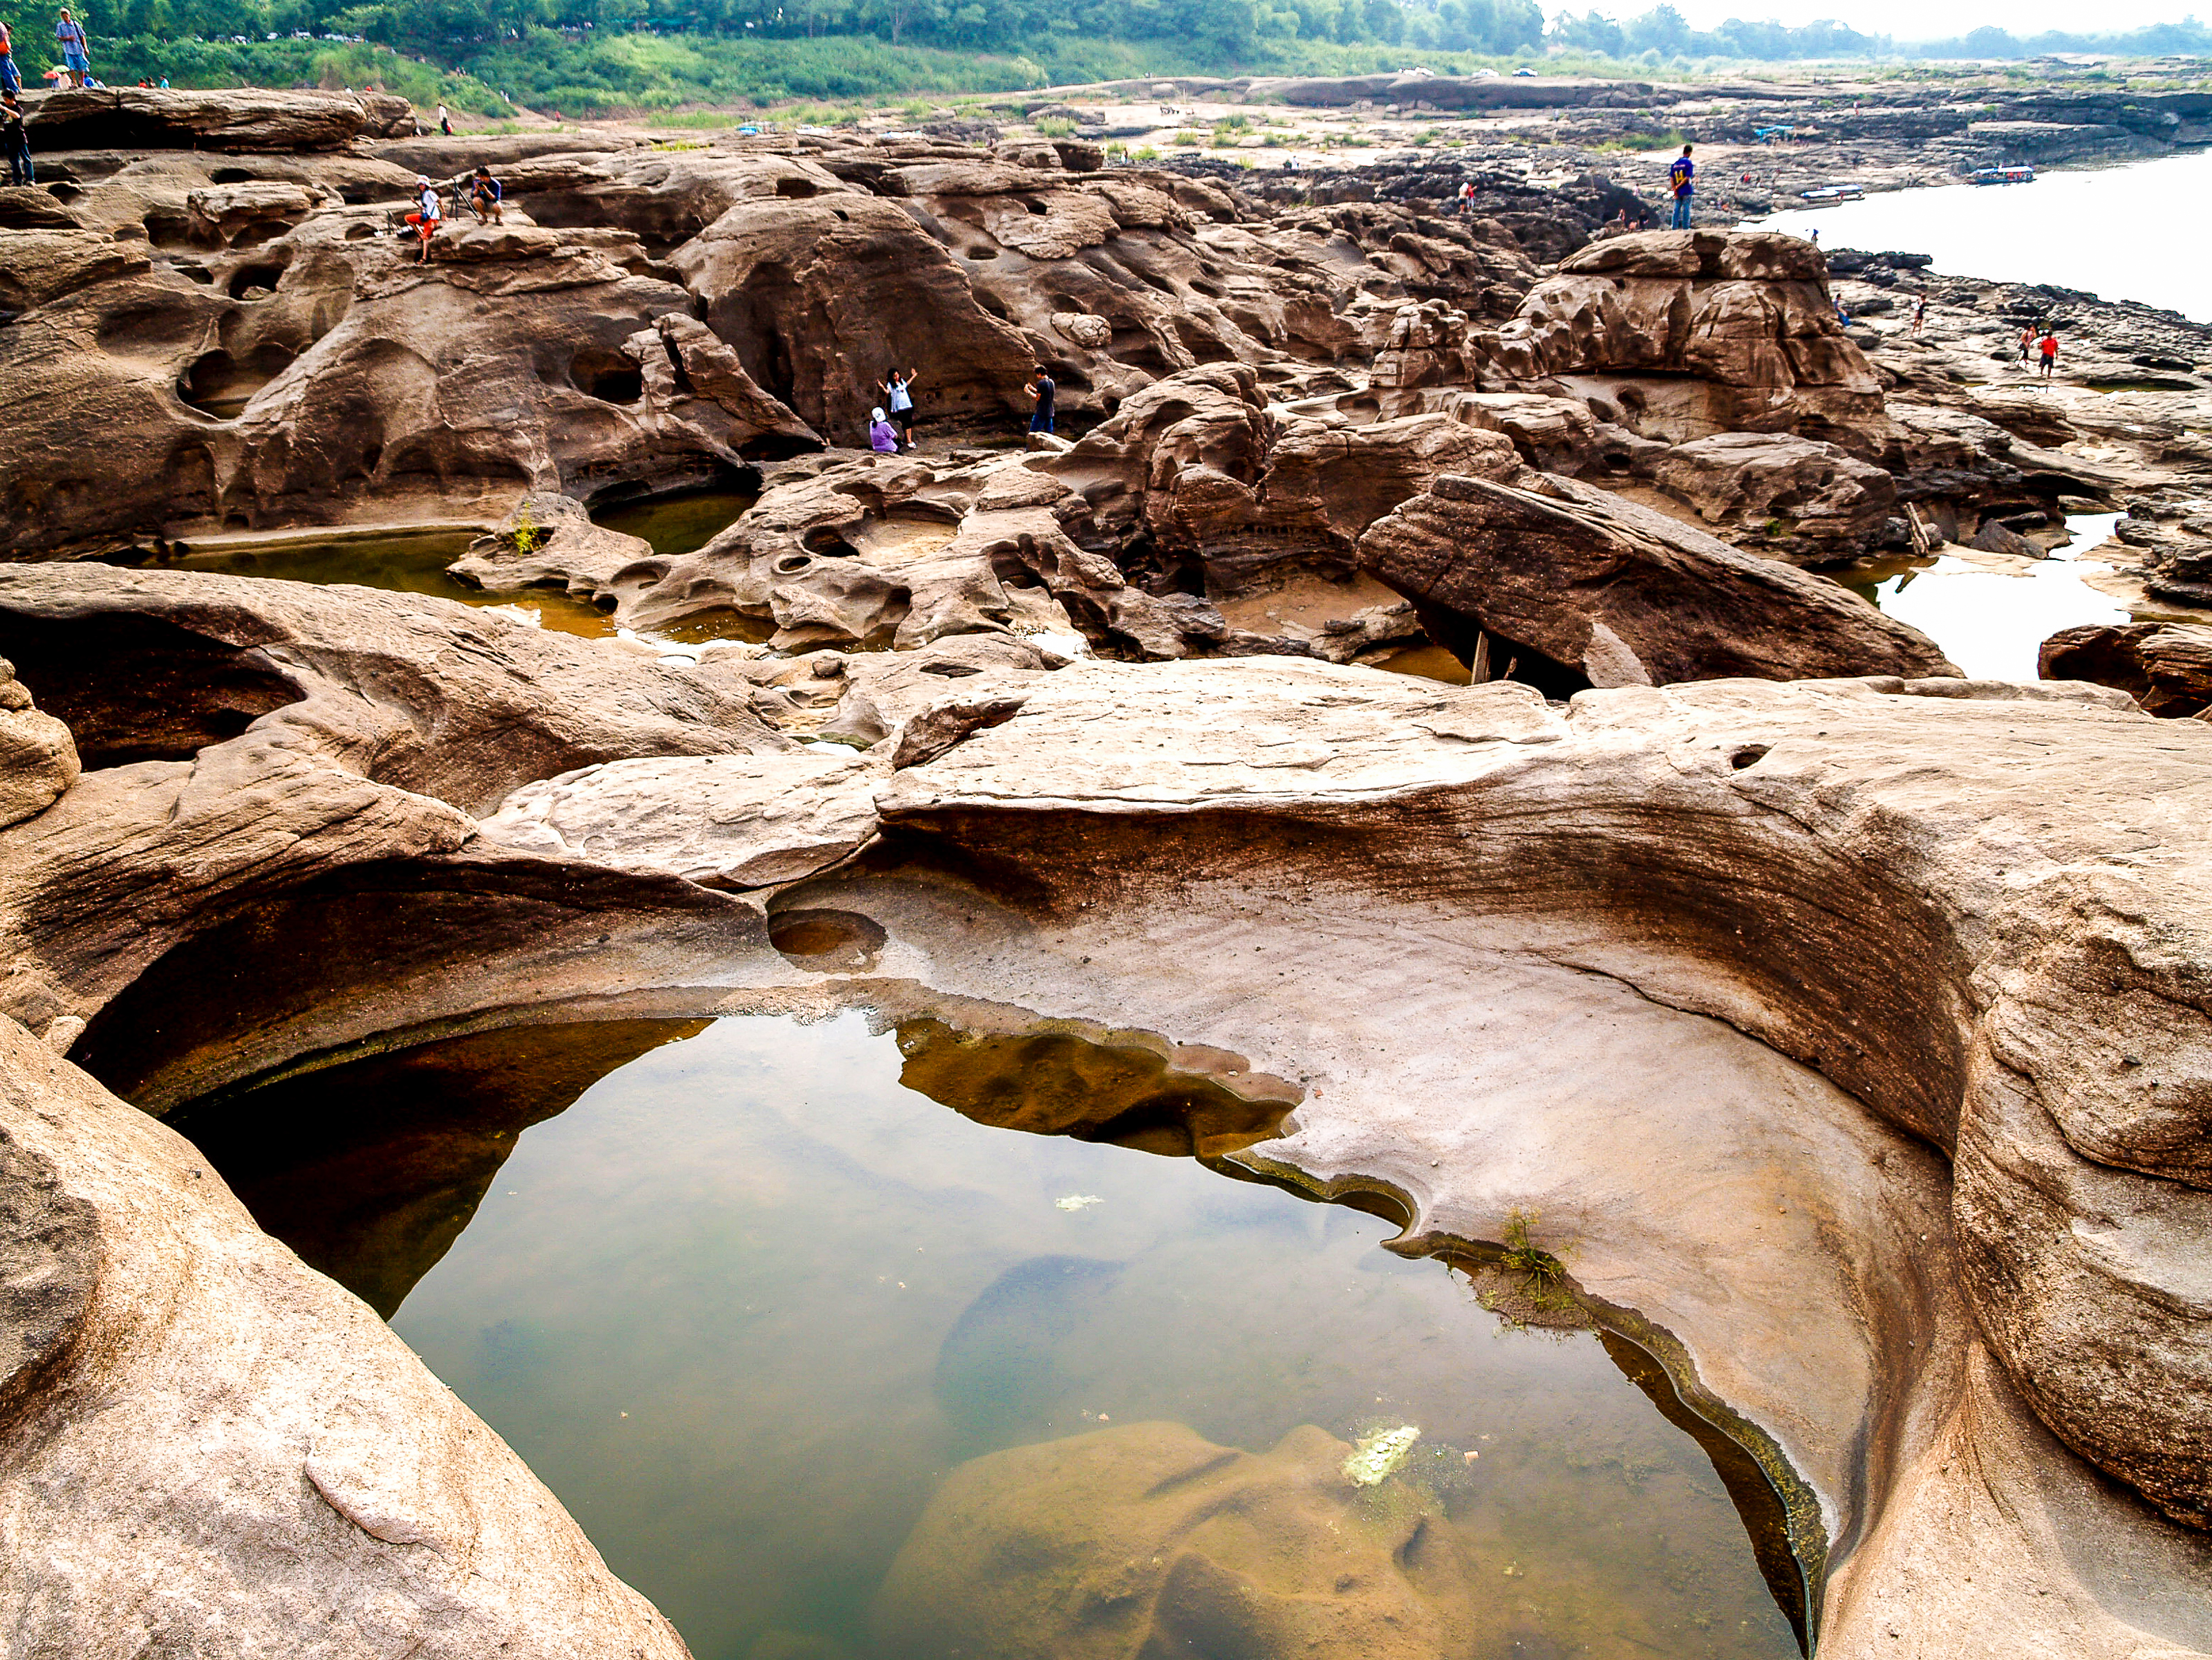
rock, travel, water, landscape, stone, view, tropical, thailand, sky, nature, sampanbok, beautiful, landmark, natural, summer, river, park, canyon, scenery, vacation, unseen, outdoor, thai, amazing, grand, mekong, background, tourist, hole, rocky, badlands, formation, geology, boulder, tourism, national park, sand, wadi